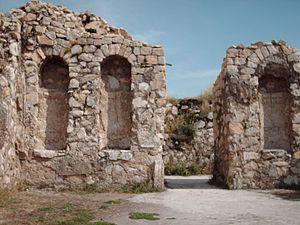
Bishapour est une ancienne cité sassanide, à 23 km de Kazerun, dans le Fars, en Iran. La ville se trouvait sur la route reliant les villes d’Istakhr et Ctésiphon.
L’art sassanide regroupe la production artistique qui a lieu en Perse durant la dynastie éponyme, c’est-à-dire entre le IIIᵉ et le VIIᵉ siècle de l'ère chrétienne. Elle se distingue par une production artistique très développée, permise par la richesse de l'empire sassanide et sa position entre l'Empire romain à l'ouest et la Chine à l'est, au carrefour des échanges matériels et culturels entre de nombreuses civilisations. Avec les échanges qui avaient lieu entre le monde occidental, le monde asiatique et l'Iran, les Sassanides ont évidemment eu une importante influence sur les civilisations qui leur étaient contemporaines. La dynastie tente de s’affranchir de l’art hellénistique, par réaction avec la dynastie précédente des Arsacides. Le plus grand héritage Sassanide se trouve dans l’art islamique car la conquête arabe a complètement intégré l’empire.